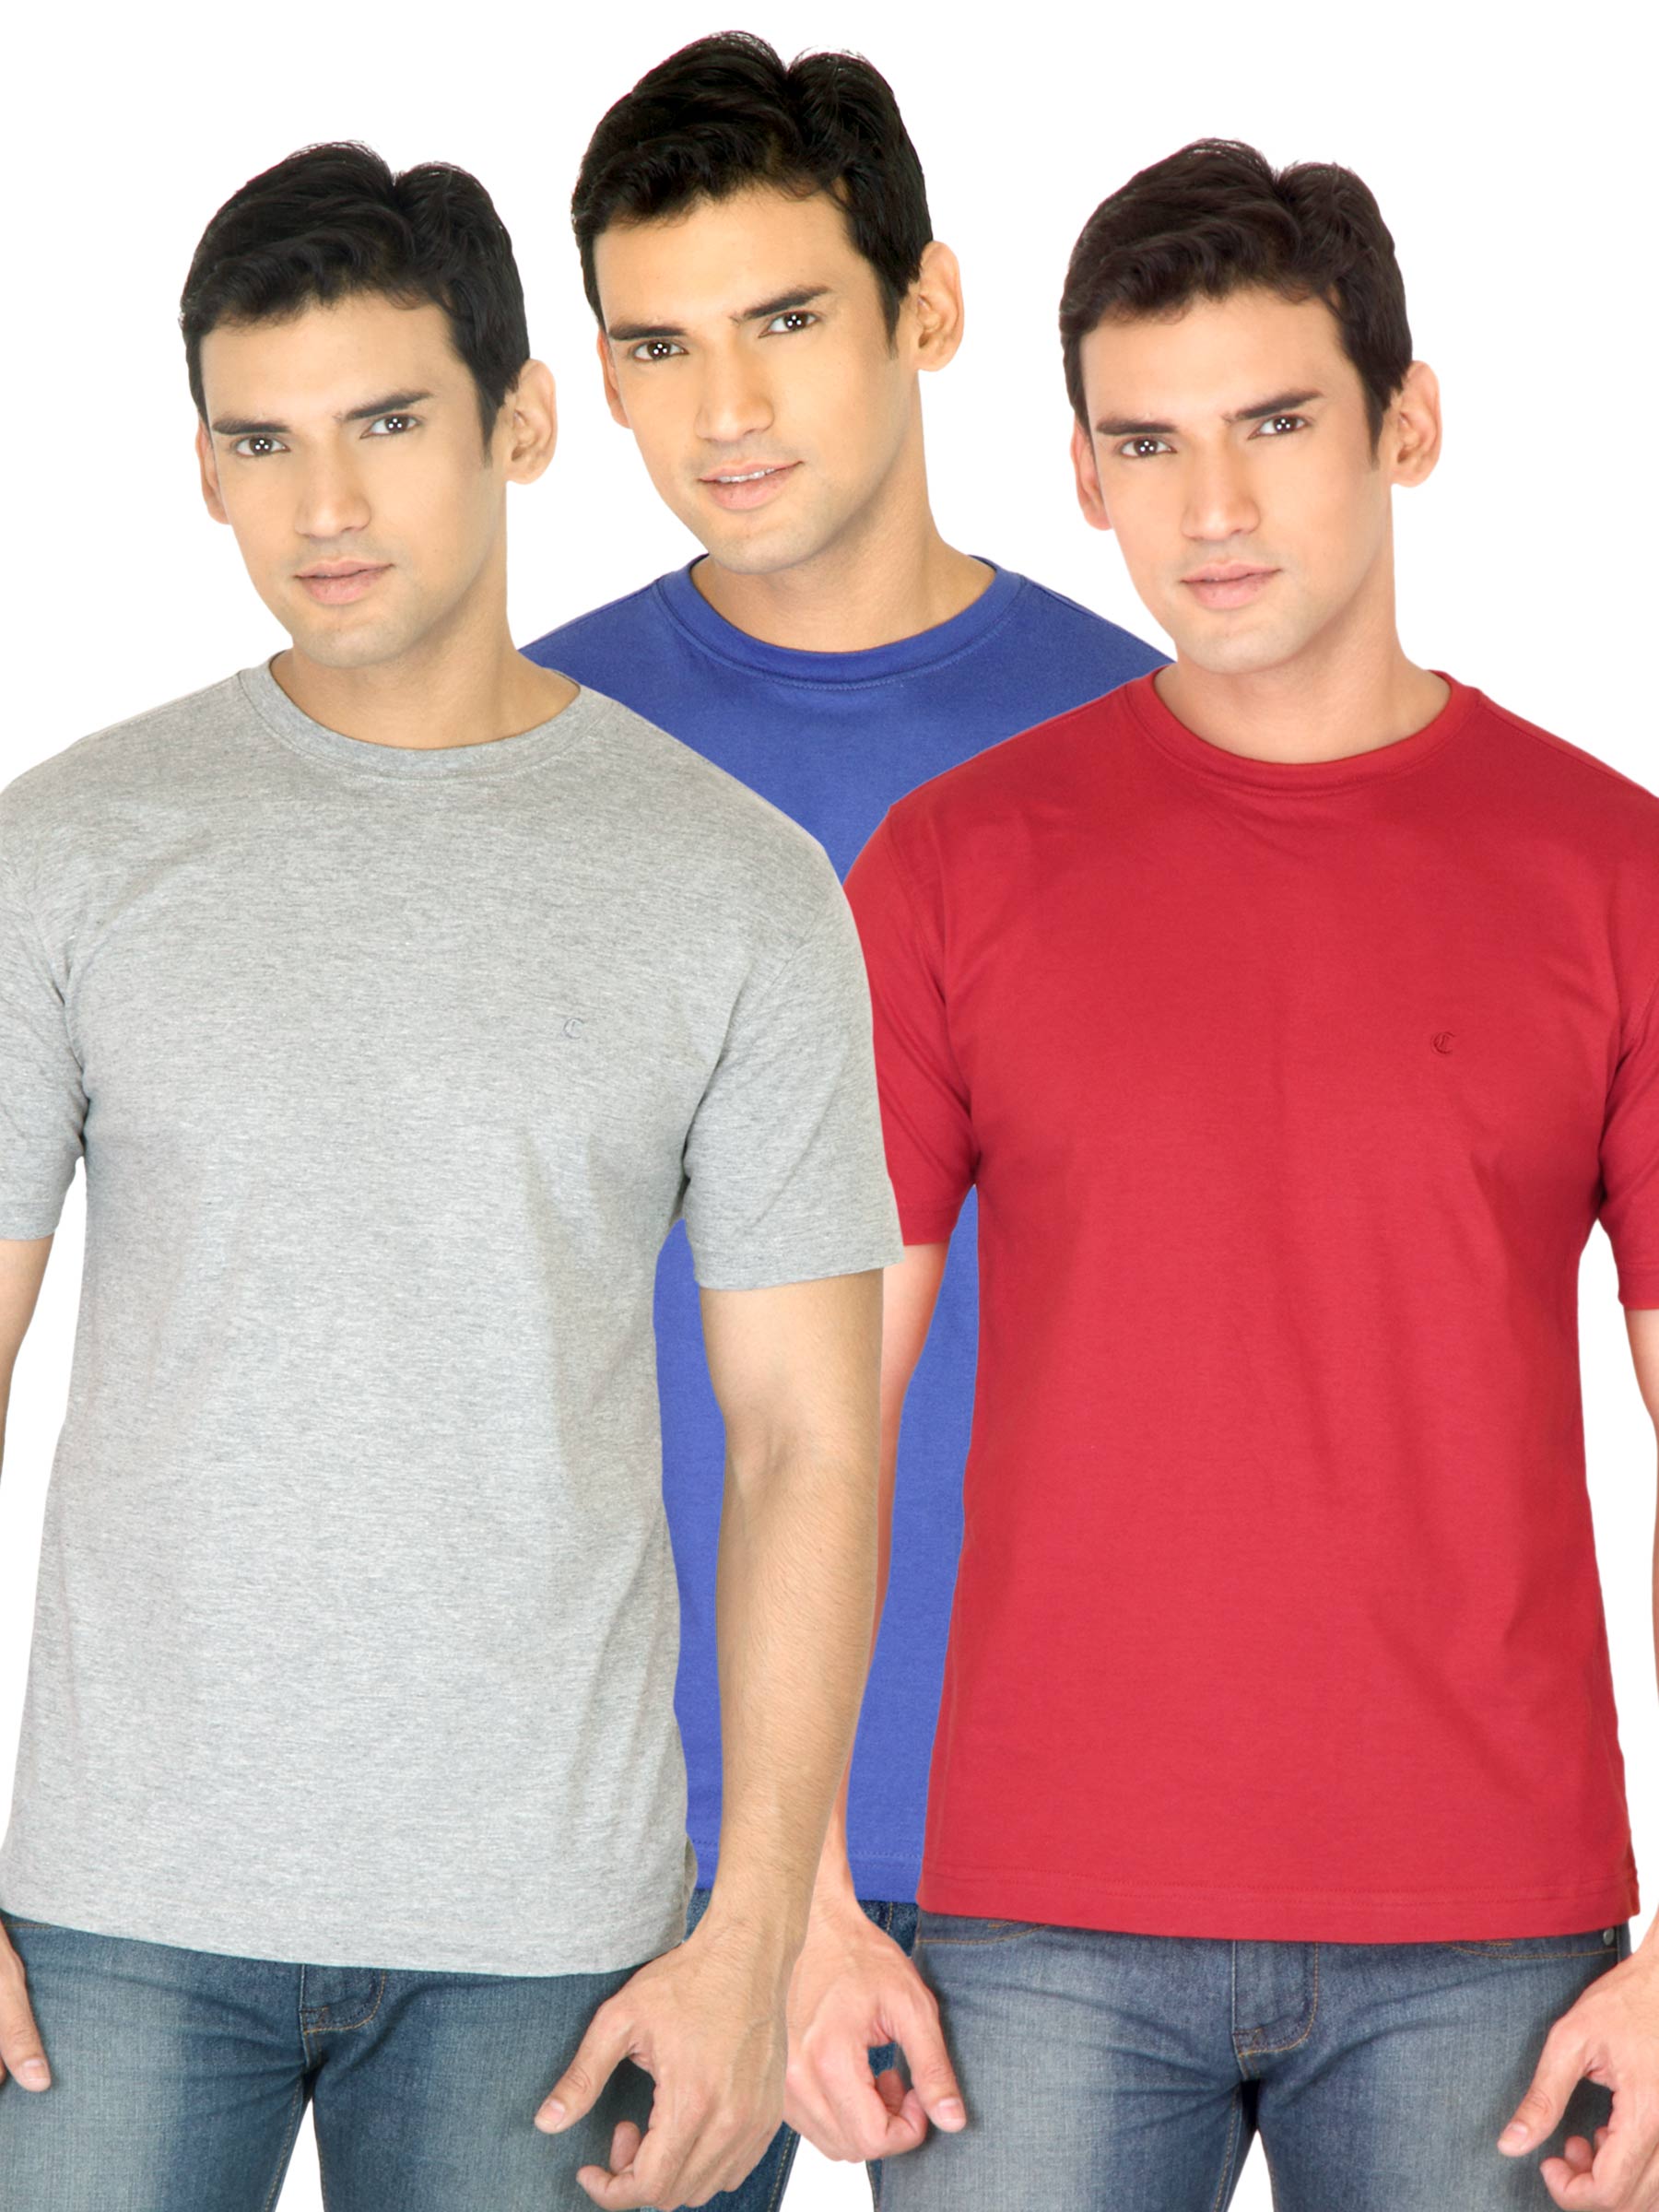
Campbell Men Pack of 3 Solid Tshirts
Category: Apparel / Topwear / Tshirts
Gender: Men
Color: Red
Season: Summer 2016
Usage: Casual